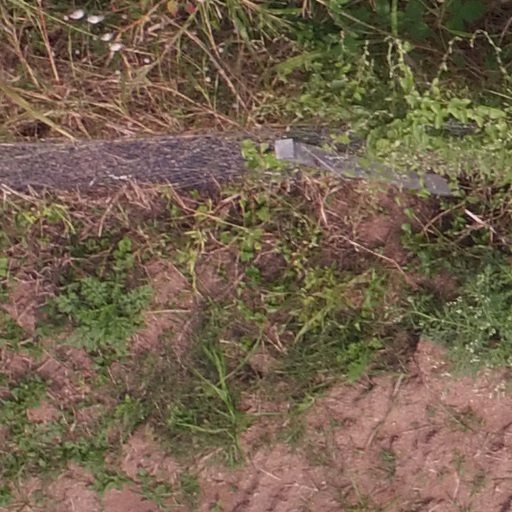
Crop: maize; corn